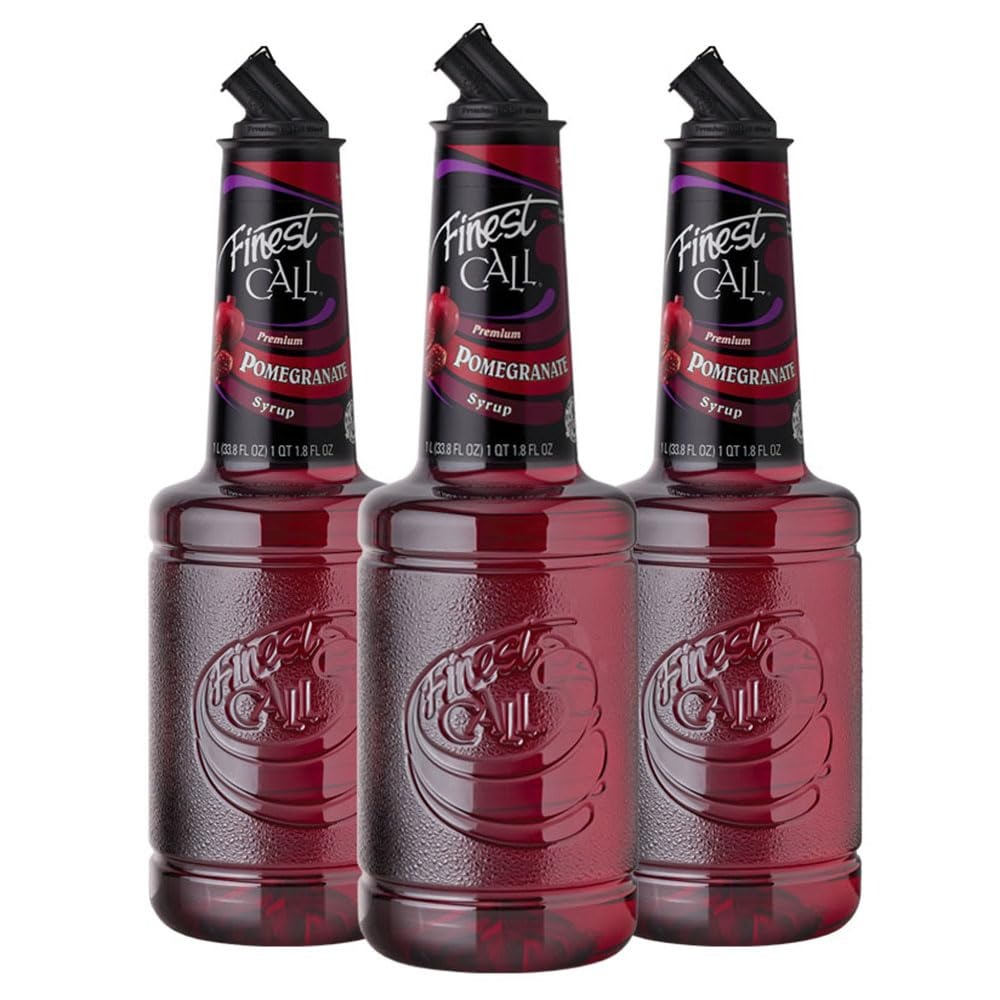
Item Name: Finest Call Premium Pomegranate Syrup Drink Mix, 1 Liter Bottle (33.8 Fl Oz), Pack of 3
Bullet Point 1: ONLY THE BEST: Contains real pomegranate juice so the exotic fruit's natural flavor shines through
Bullet Point 2: PERFECT POUR: Features the patented Finest Call packaging with a new dispensing closure "bartender designed" specifically for precise, high speed pour applications
Bullet Point 3: CONSISTENT & STABLE: 100% consistent flavor and yield
Bullet Point 4: WHAT THE PROS USE: Finest Call Cocktail Mixes are the highest quality, most bartender-friendly mixes in the world
Bullet Point 5: PERFECTLY PACKAGED: 3-pack of bottles come boxed for safe shipping
Product Description: Finest Call Premium Pomegranate Syrup Drink Mix contains real pomegranate juice so the fruit’s natural flavor shines through in your cocktail.<br><br>The tart, slightly sweet and acidic flavor makes Finest Call Premium Pomegranate Syrup a great addition to your signature drink or to spice up your tea, lemonade or sparkling water.<br><br>Includes a 3-pack of Finest Call Premium Pomegranate Syrup Drink Mix boxed for safe shipping.
Value: 101.4
Unit: Fl Oz

Price: 14.99